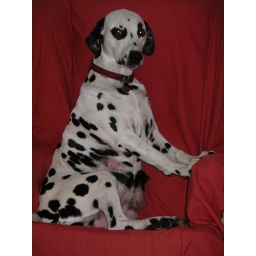
&amp;quot;Splodged&amp;quot; in the dog chair with everything heading South. Best viewed in large to get the full effect. Ha ha.